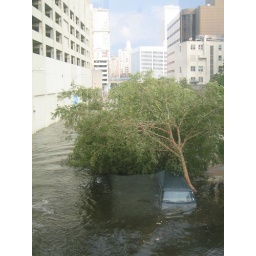
My car was in the 4th level of the garage on the left. Phew. The van was not so fortunate.